Hey Prabhu!

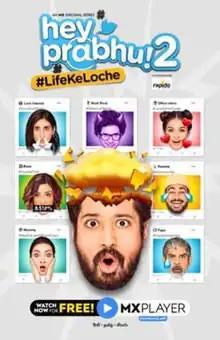
Promotional poster

Hey Prabhu! is a 2019 Hindi-language comedy web series directed by Shashanka Ghosh for MX Player. The series stars Rajat Barmecha, Parul Gulati, Ritu Raj Singh, Achint Kaur, Sheeba Chaddha and Prynca Talukdar. It is written by Nihit Bhave and produced by Sanket Kunde. The series was premiered on 20 February 2019, on MX Player. The second season of "Hey Prabhu!" was released on 26 March 2021.